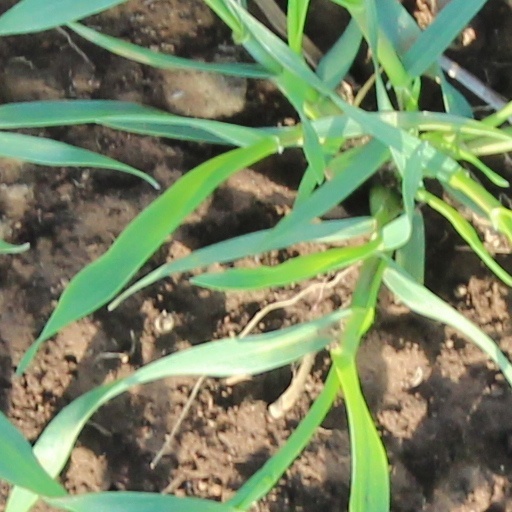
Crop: wheat